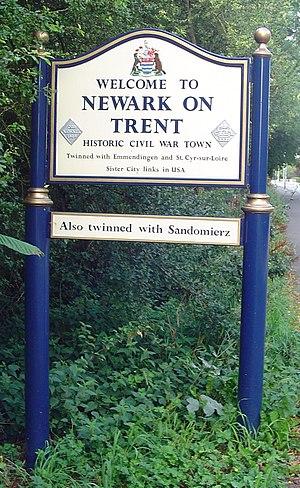
Newark-on-Trent est un bourg traditionnel du Nottinghamshire dans les Midlands de l'Est. Il se dresse entre la Trent, l'autoroute A1 Nord dite Great North Road et la ligne ferroviaire de l'East Coast Main Line. Cette ville anglaise au passé illustre possède un riche patrimoine architectural.